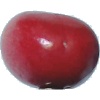
Label: Cherry 2